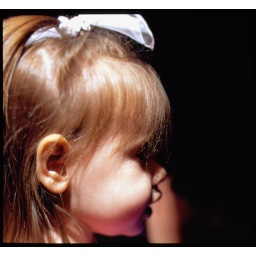
Standing in the column of sun thrown into the living room of my parents house by a skylight.